London Trained Bands

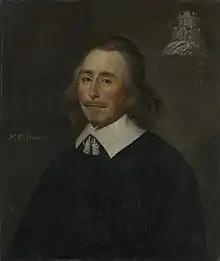
Maj-Gen Richard Browne, afterwards Lord Mayor and Baronet (National Portrait Gallery, London).

Next day, Waller was greeted by cries of 'Home, Home!', from the London regiments. Although their officers voted to fight Hopton's approaching army, the trained bandsmen refused (there had been rumours that they were to march to relieve the Siege of Plymouth). Waller abandoned this first Siege of Basing House and retired to Farnham, where food and pay was received. Hopton followed, but after some skirmishing under the guns of Farnham Castle he sent a force to capture Arundel Castle and the rest of his army went into winter quarters. On 12 December Waller mustered his army in Farnham Park and persuaded the London Brigade to stay with him until Christmas. That night he marched out as if to renew the siege of Basing, but instead turned south to Alton, where a brigade of Hopton's army was quartered. The Royalists were taken by surprise as Waller's infantry assaulted the town, the London Brigade supported by the regular garrison of Farnham Castle attacking from the west. The Westminsters and the Farnham Greencoats attacked a breastwork, whose defenders retired when outflanked by the Green Auxiliaries, allowing the brigade to enter the town. The Royalists defended the churchyard wall, but some London musketeers broke in and pushed them back into St Lawrence's Church. The Tower Hamlets forced their way into the church and the Royalists surrendered after their colonel was killed. After the Battle of Alton Waller returned to Farnham and proposed to recapture Arundel Castle, but the London Brigade refused, and Waller allowed them to march home on 20 December. The three regiments held a service of thanksgiving in Christ Church, Newgate Street, on 2 January 1644.